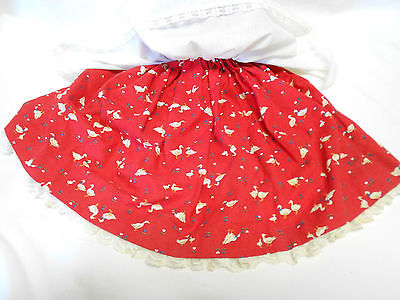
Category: toaster